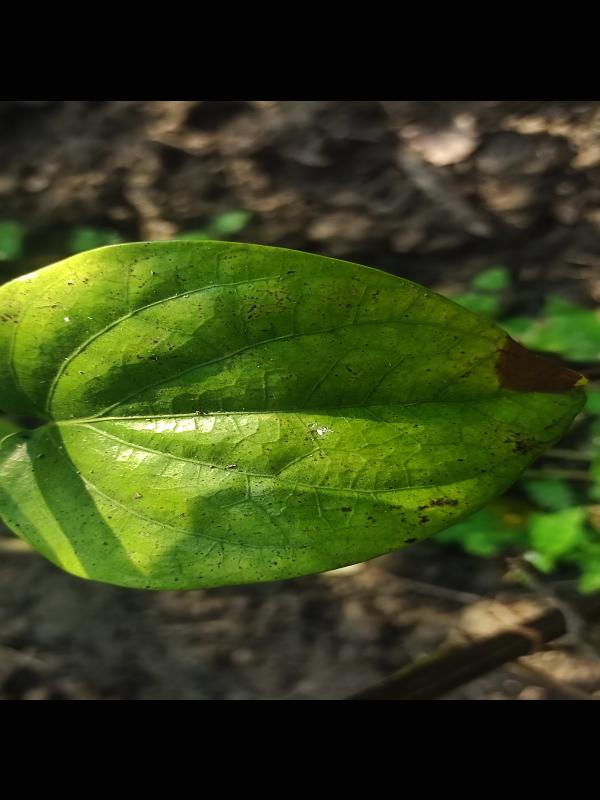
Label: Fungal_Brown_Spot_Disease